Indigo

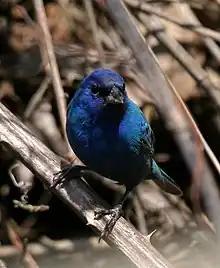
Indigo bunting

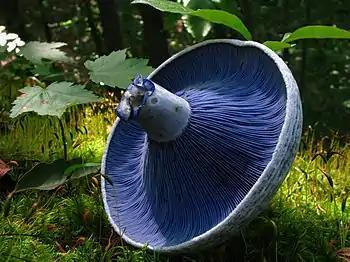
An upturned "Lactarius indigo" mushroom

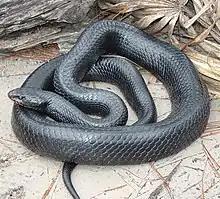
Eastern indigo snake

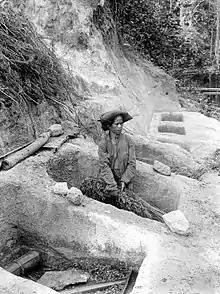
Indigo is created in potholes carved in pumice "tufgrond" in Karoland, Sumatra.

Marina Warner's novel "Indigo" (1992) is a retelling of Shakespeare's "The Tempest" and features the production of indigo dye by Sycorax.